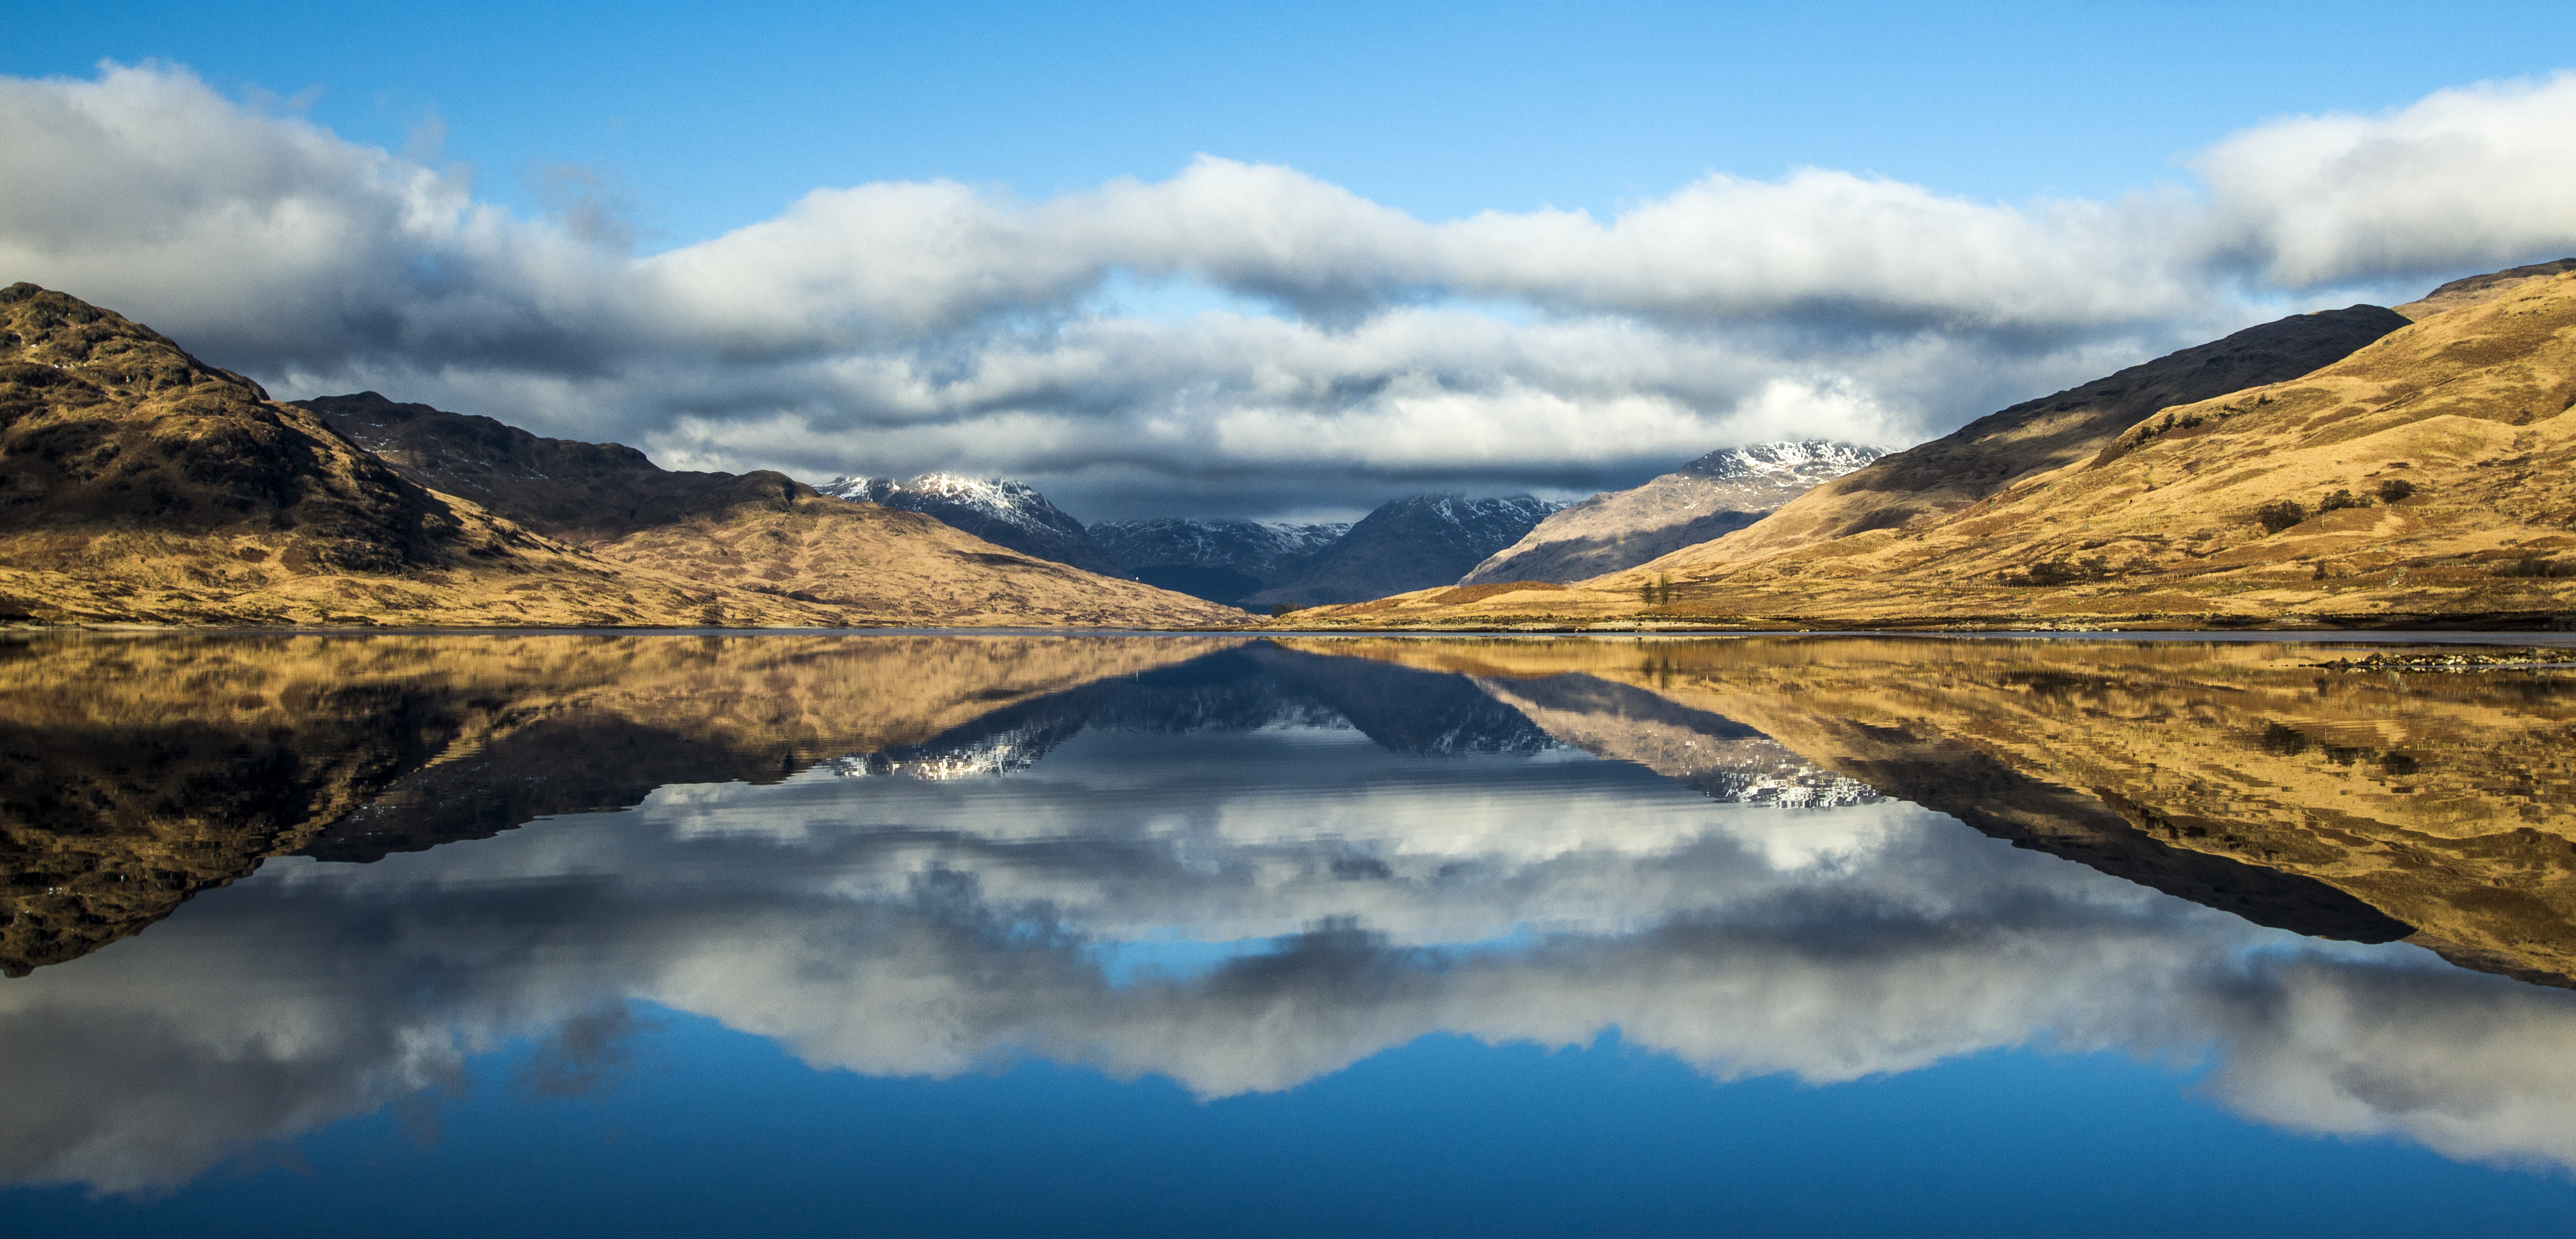
landscape, nature, wilderness, mountain, cloud, sky, morning, hill, lake, valley, mountain range, reflection, peaceful, calm, fjord, reservoir, highland, clouds, reflections, plateau, scotland, fell, loch, trossachs, locharklet, arrocharalps, arklet, landform, atmospheric phenomenon, mountainous landforms